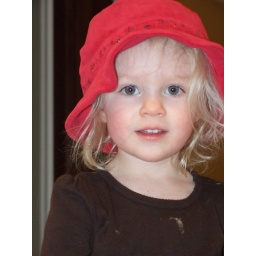
Ella in her red hat